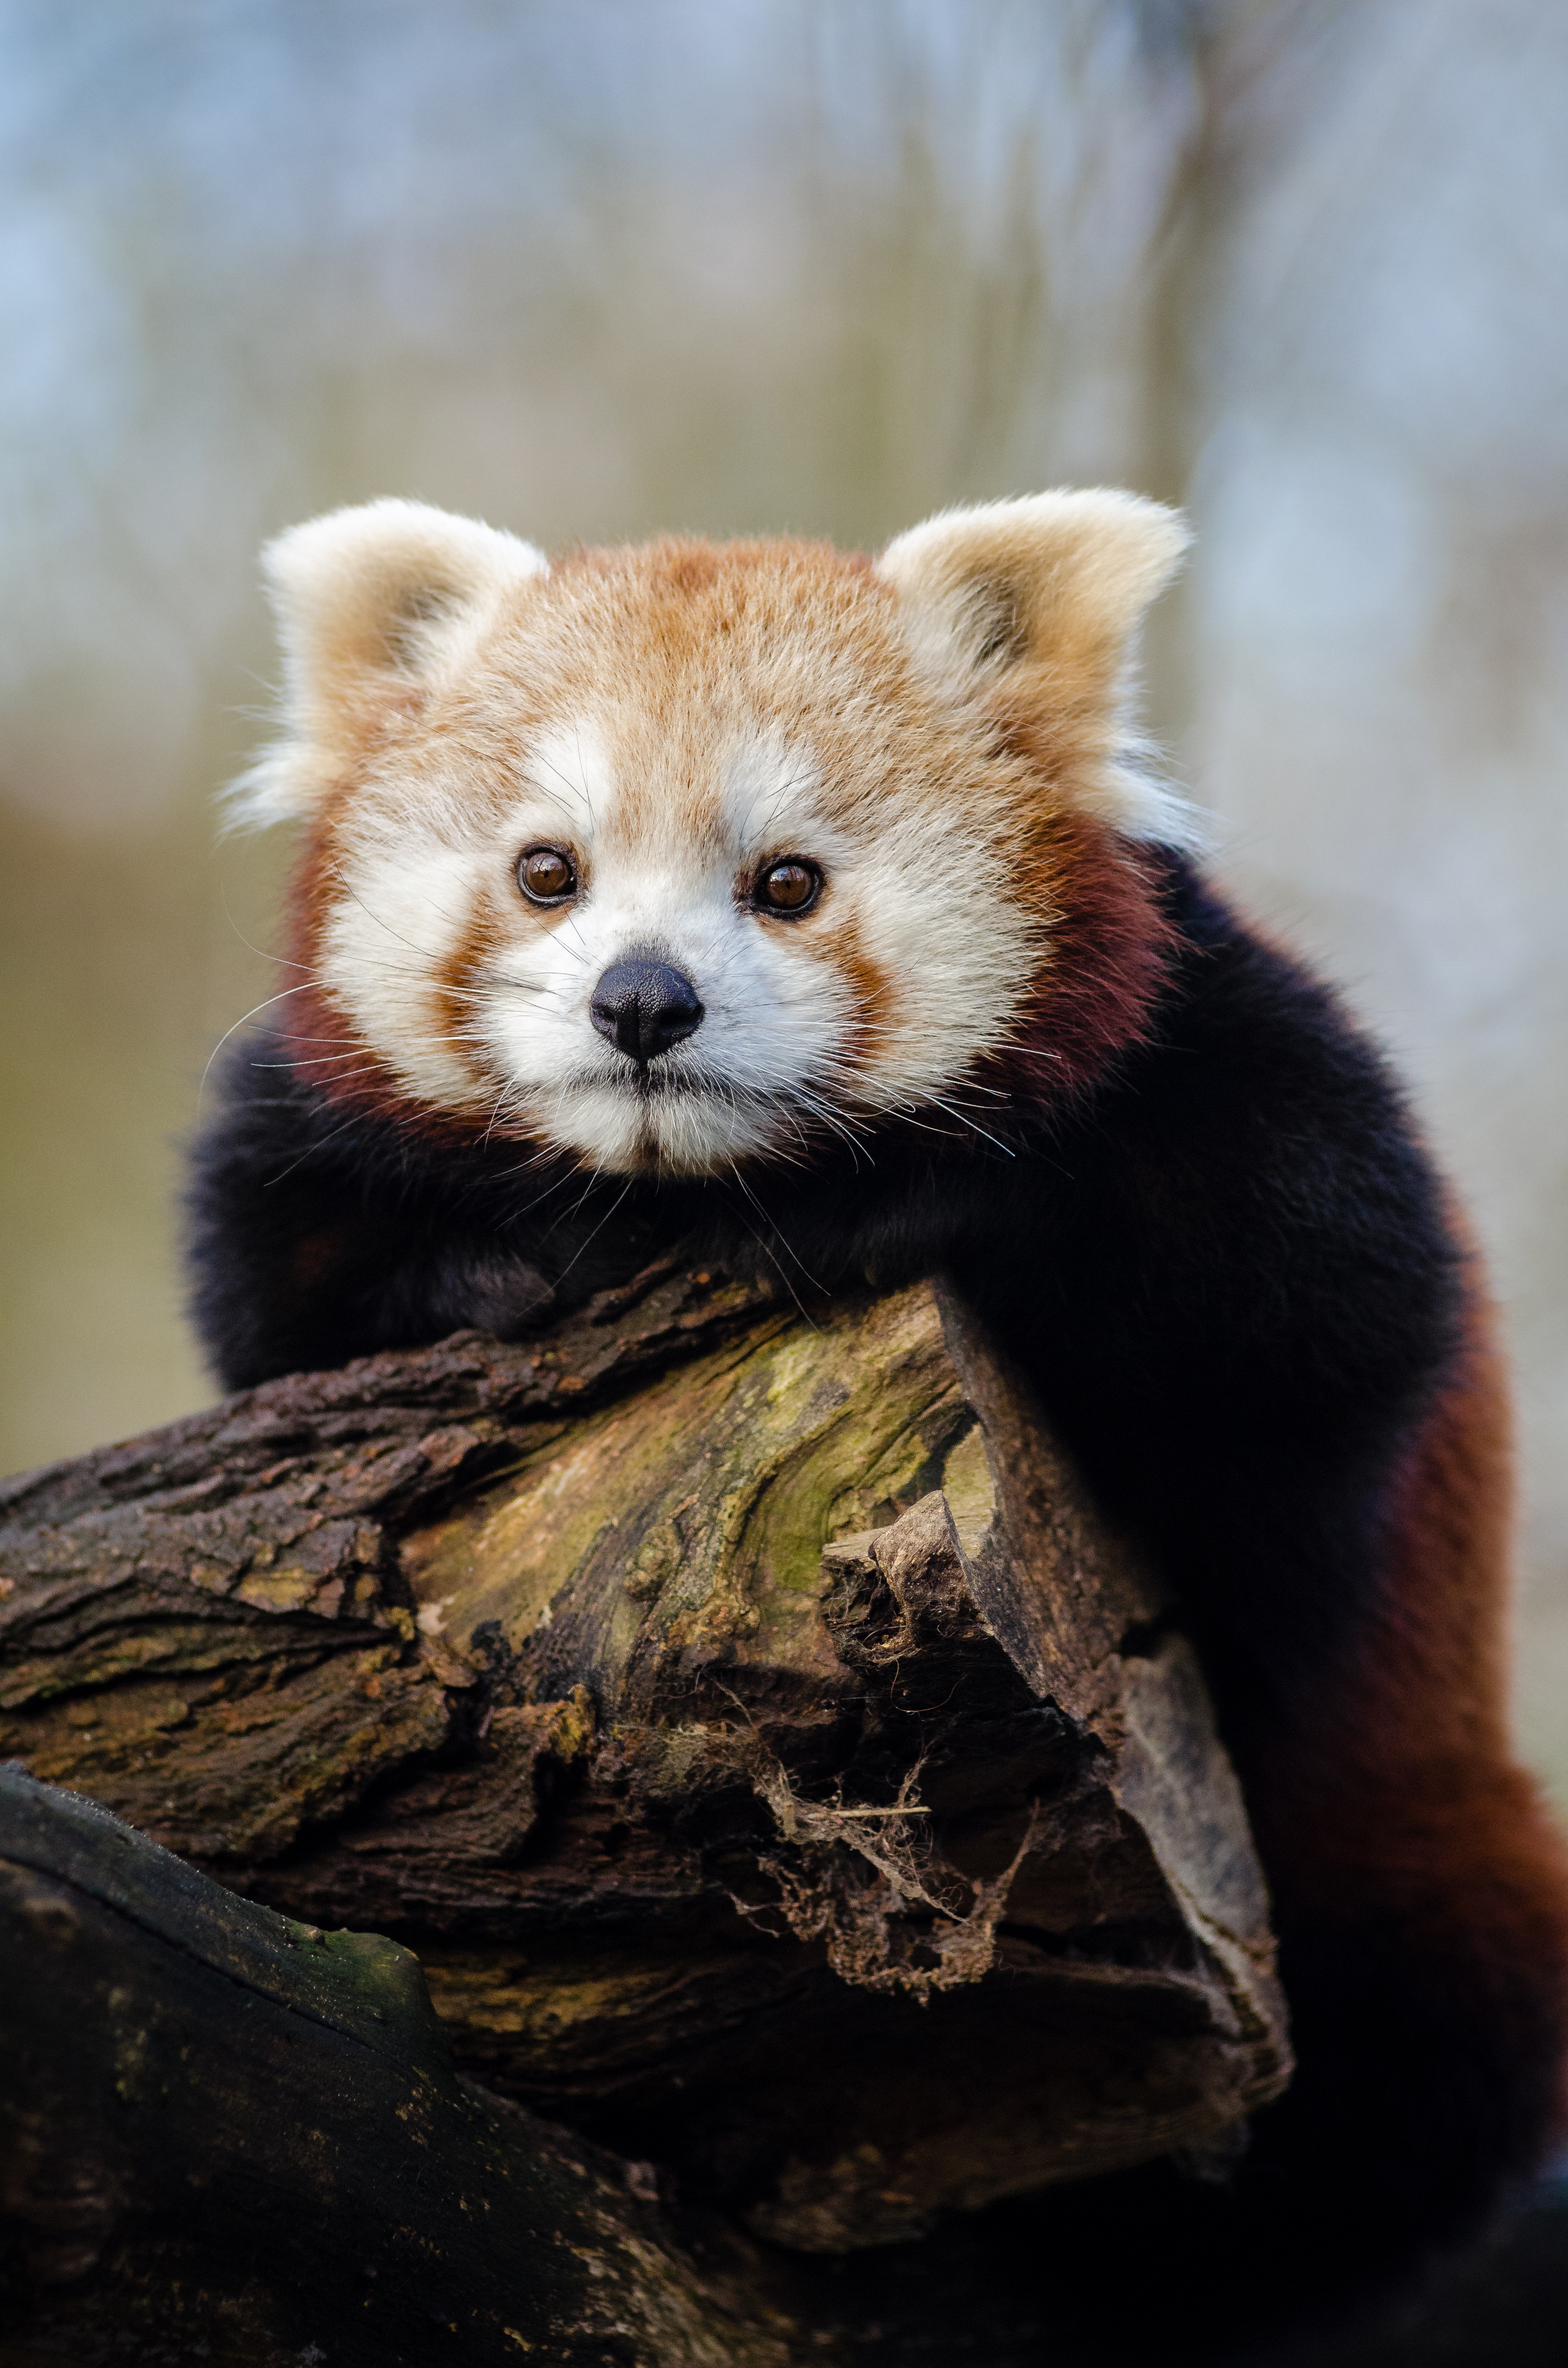
tree, nature, cold, winter, bokeh, vintage, sweet, feet, animal, cute, female, bear, wildlife, zoo, fur, orange, young, green, high, red, foot, mammal, nikon, fauna, red panda, panda, 2015, face, nose, whiskers, paw, tail, animals, ears, endangered, vertebrate, germany, deutschland, natur, paws, tier, iso, ss, fell, grn, gesicht, baum, adorable, bamboo, d7000, roter, kleiner, niedlich, sues, suess, species, bedrohte, tierart, tierpark, weiblich, jungtier, jung, ohren, schwanz, nase, bedroht, ailurus, fulgens, mozilla, firefox, wochenende, weekend, kalt